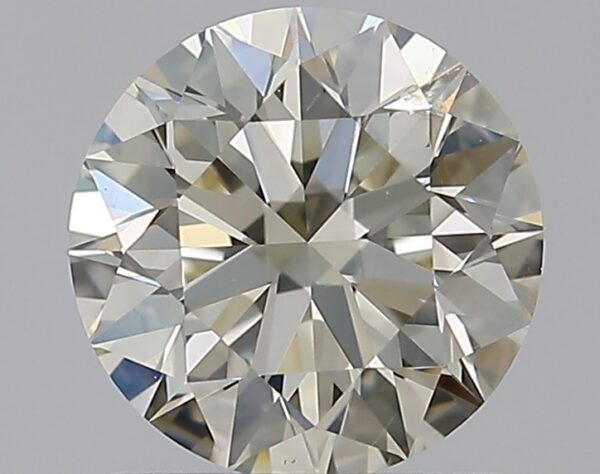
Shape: round
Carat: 1.03
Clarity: SI1
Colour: M
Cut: EX
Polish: EX
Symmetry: EX
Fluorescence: ST
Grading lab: GIA
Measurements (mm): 6.41 x 6.44 x 4.03